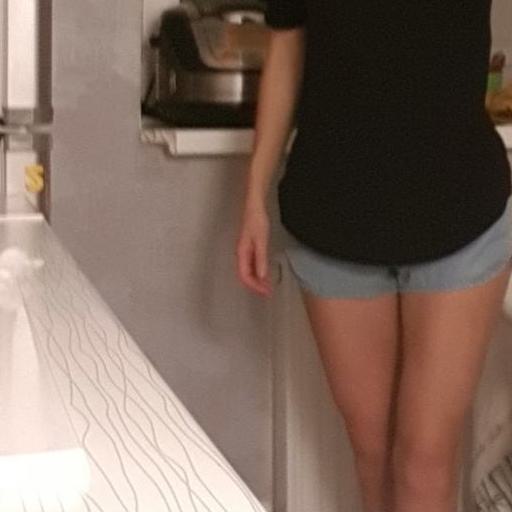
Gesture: no_gesture